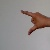
The image shows a hand gesture representing the letter 'Z' in Indian Sign Language.